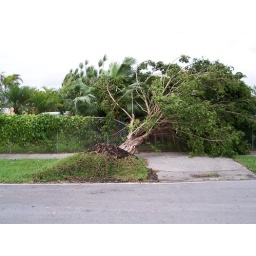
This tree blew over and blocked us from leaving from our backyard. The root base was 4 feet round!